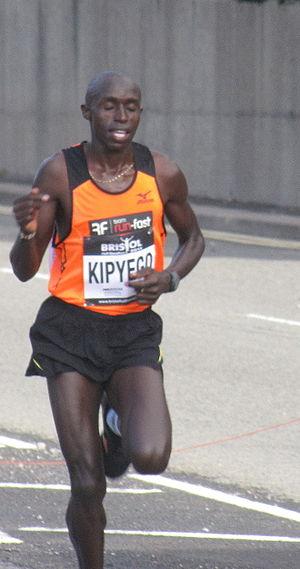
Edwin Kipyego, né le 16 novembre 1990, est un athlète kenyan spécialiste des courses de fond.